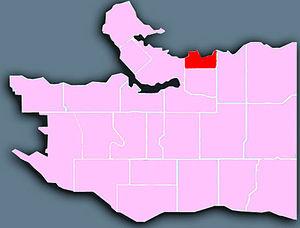
Downtown Eastside, également désigné par l'abréviation DTES, est l'un des plus vieux quartiers de la ville de Vancouver, dans la province canadienne de Colombie-Britannique, et l'un de ses quartiers les plus pauvres. DTES englobe les quartiers de Chinatown, Gastown, Oppenheimer Park, Thornton Park et Victory Square, ainsi que certaines zones industrielles au nord de la ville. Son périmètre est sujet à débat, mais on peut définir d'une manière générale ses frontières par les voies Cambie Street à l'ouest, Clark Drive à l'est, les rives au nord et les voies Venables Street et Prior Avenue au sud.